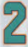
Number: 2